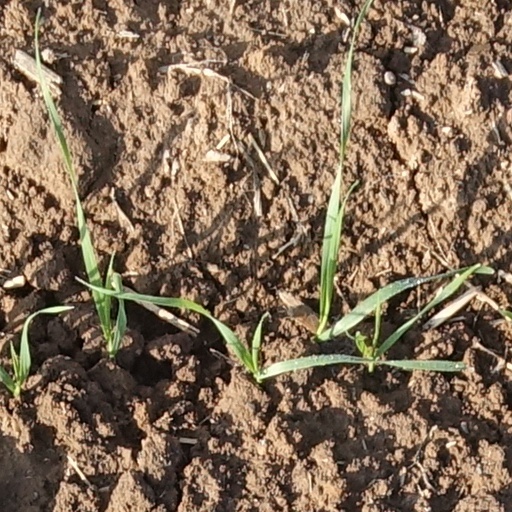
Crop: wheat